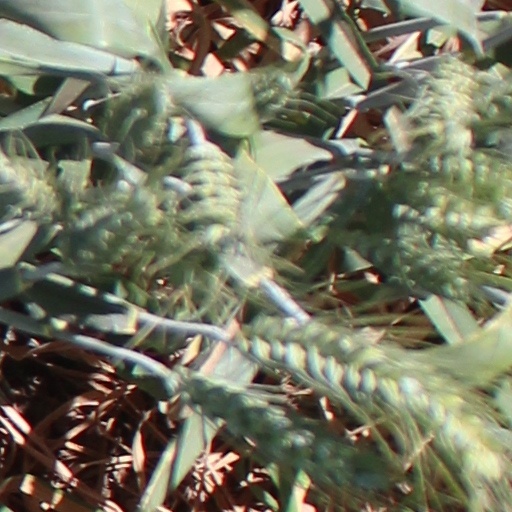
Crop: wheat